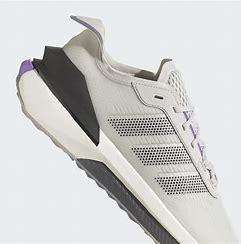
Brand: Adidas
Model: Avryn